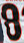
Number: 8